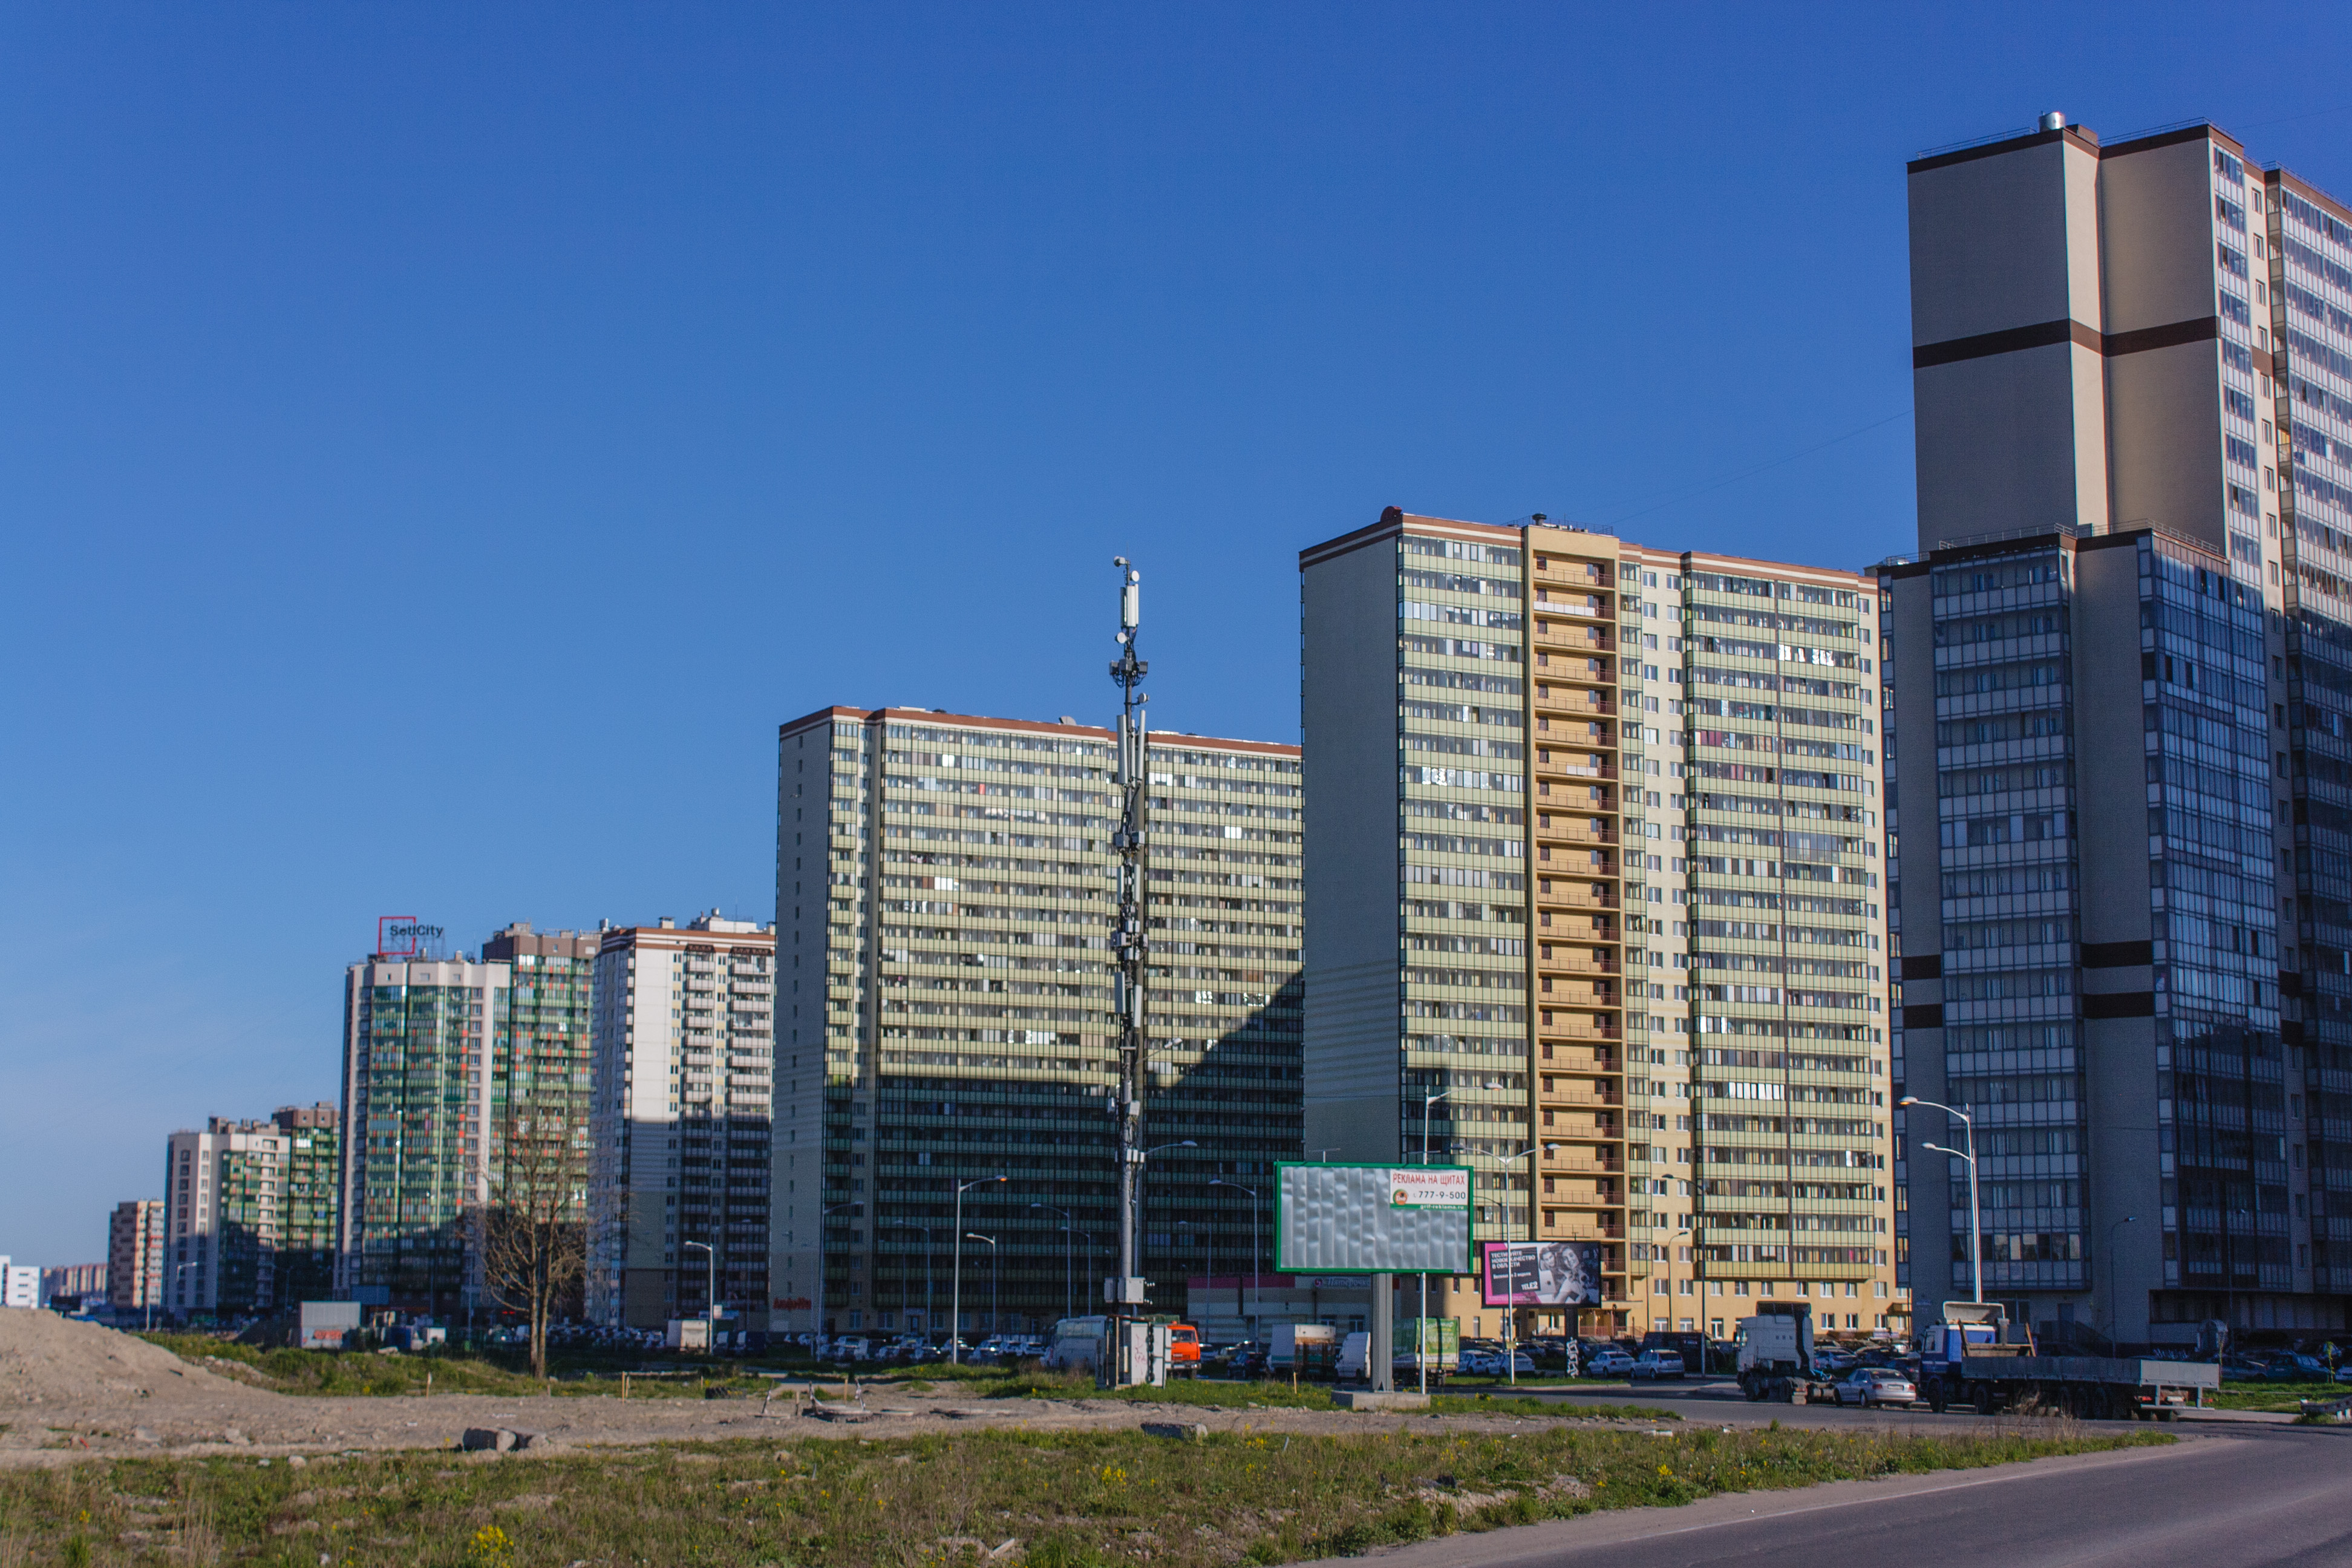
street, metropolitan area, city, urban area, tower block, daytime, skyscraper, architecture, building, human settlement, condominium, residential area, sky, downtown, neighbourhood, skyline, landmark, cityscape, town, metropolis, commercial building, corporate headquarters, mixed use, real estate, apartment, tower, headquarters, tree, facade, house, photography, urban design, suburb, road